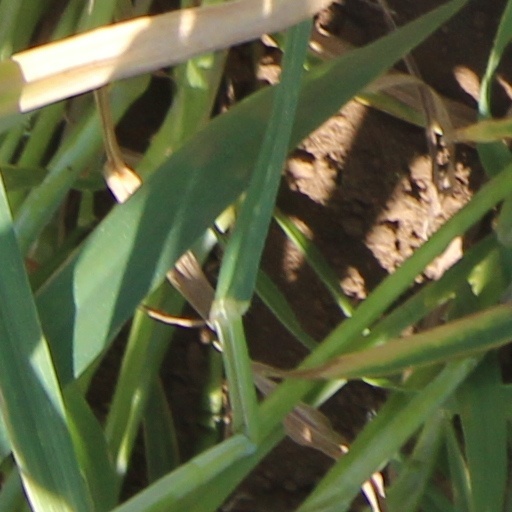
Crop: wheat